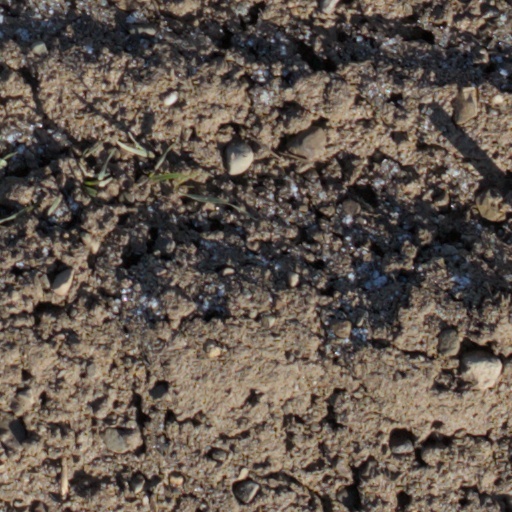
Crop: wheat